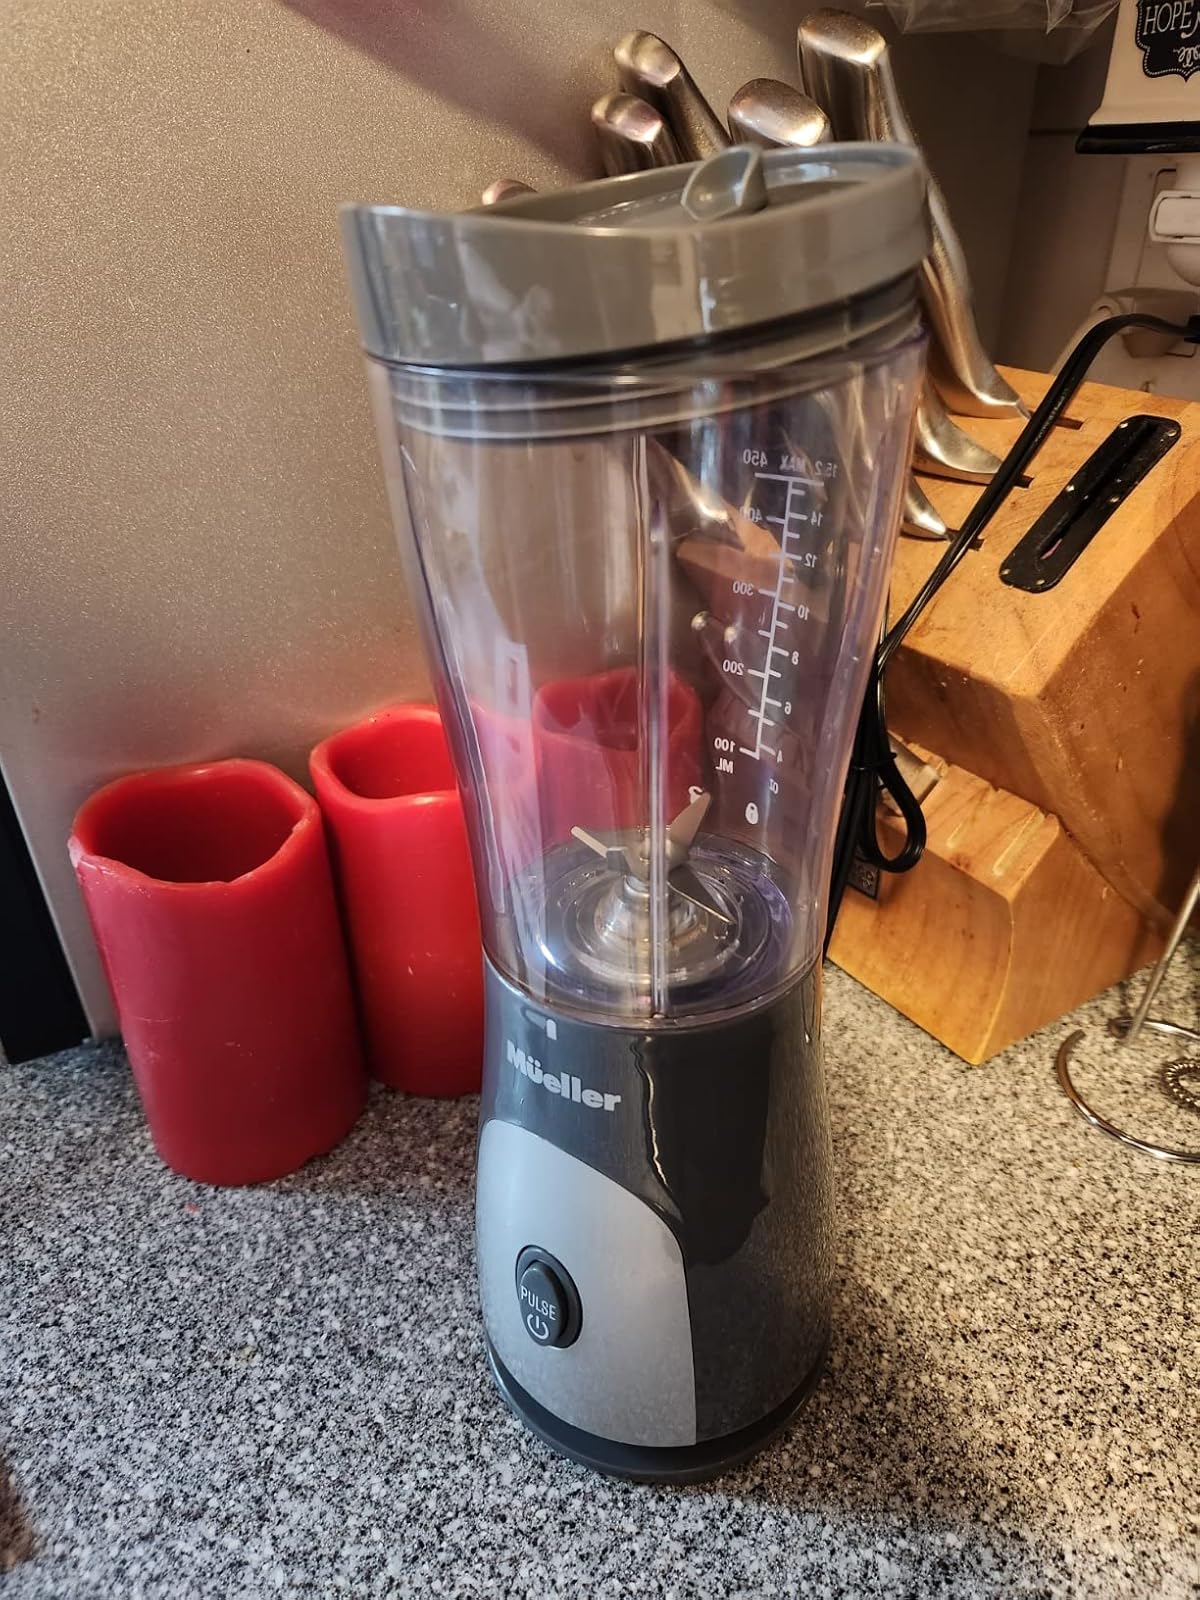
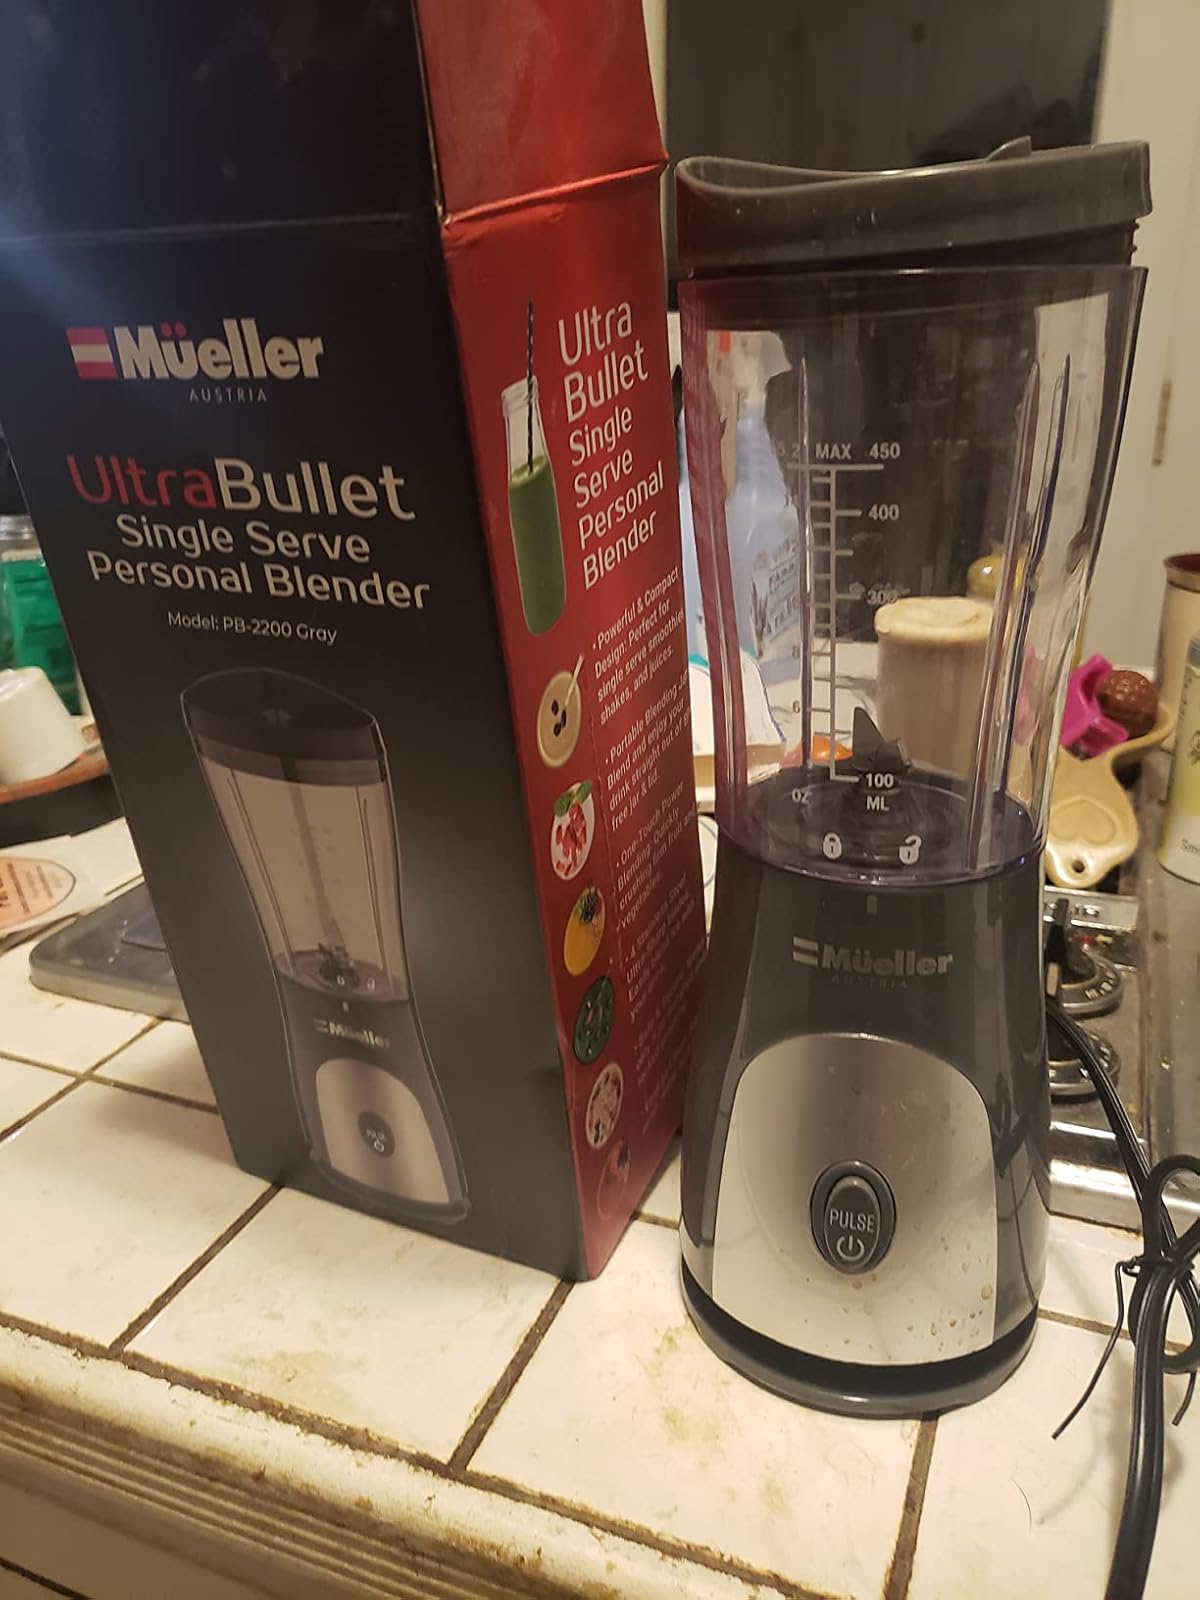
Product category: items_blender
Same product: yes